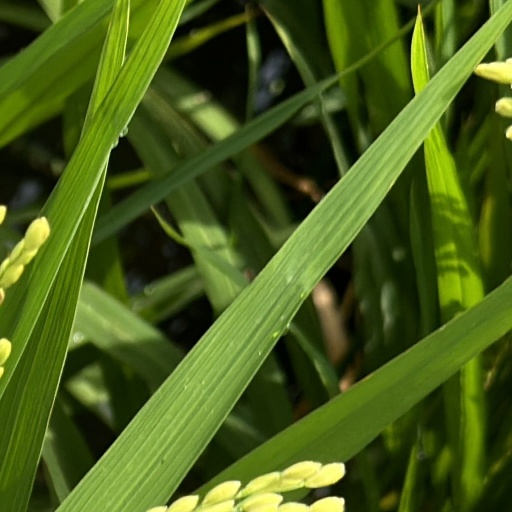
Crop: rice